Answer in natural language. Is twotiered metal cart (marked A) in front of tripod floor lamp with white shade (marked B)? Choose between the following options: no or yes
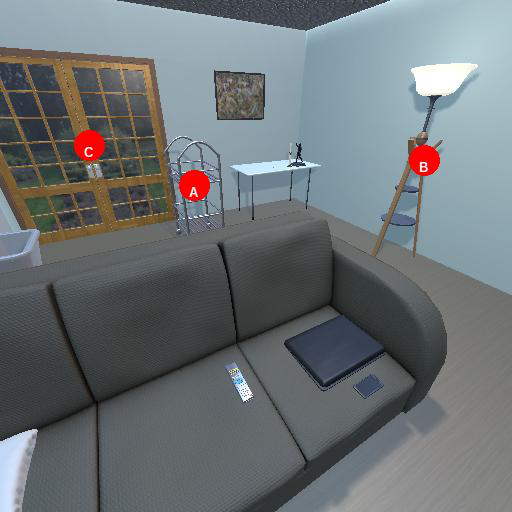
<answer>yes</answer>